Parc Montsouris

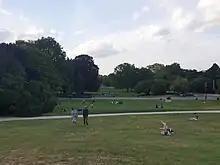
People in the Parc Montsouris in 2022.

According to the official website of the Park and other sources, the name of the park came from an old windmill, called the Moulin de Moque-Souris, which in the 18th century stood not far from the park site at the crossroads of rue d'Alesia and rue de la Tomb-Issoire. Moque-Souris ("mocks-the-mice") was a common name for windmills in France at the time; it was a facetious name, suggesting that the miller dared the mice to find any grain inside. The name over time changed from moque-souris to Montsouris.